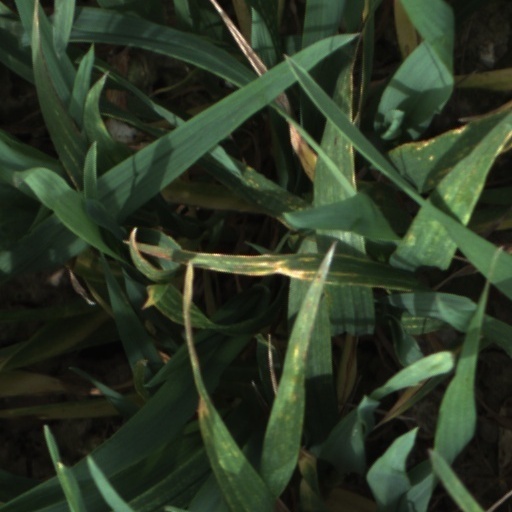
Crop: wheat